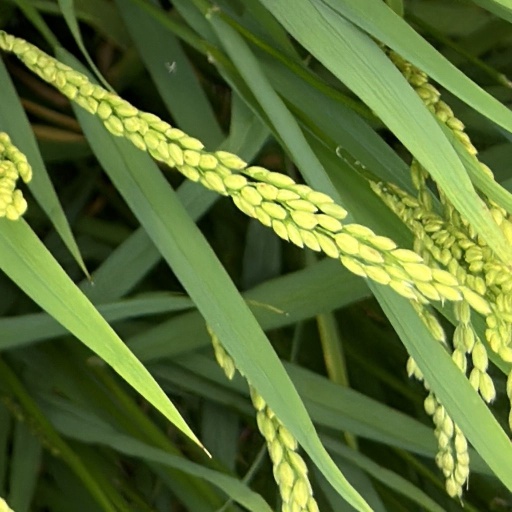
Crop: rice